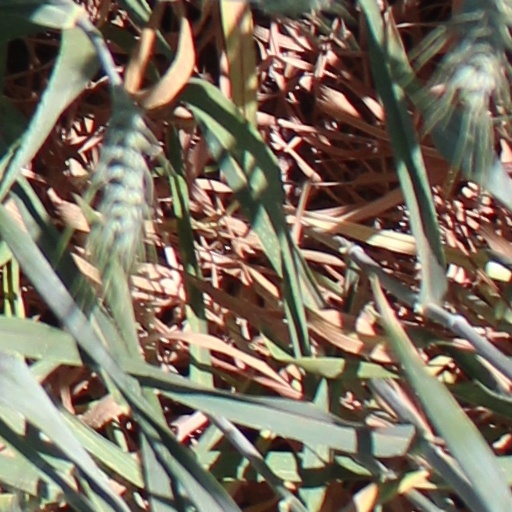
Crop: wheat